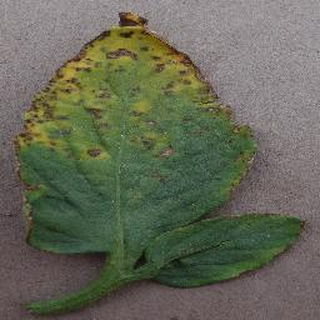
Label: tomato_bacterial_spot